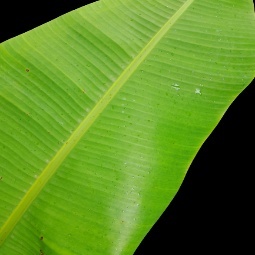
Label: Healthy